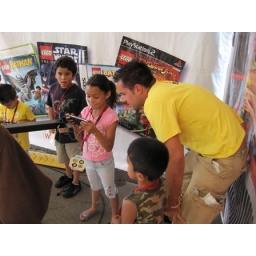
The LEGO video games are even fun for the people standing around and watching!